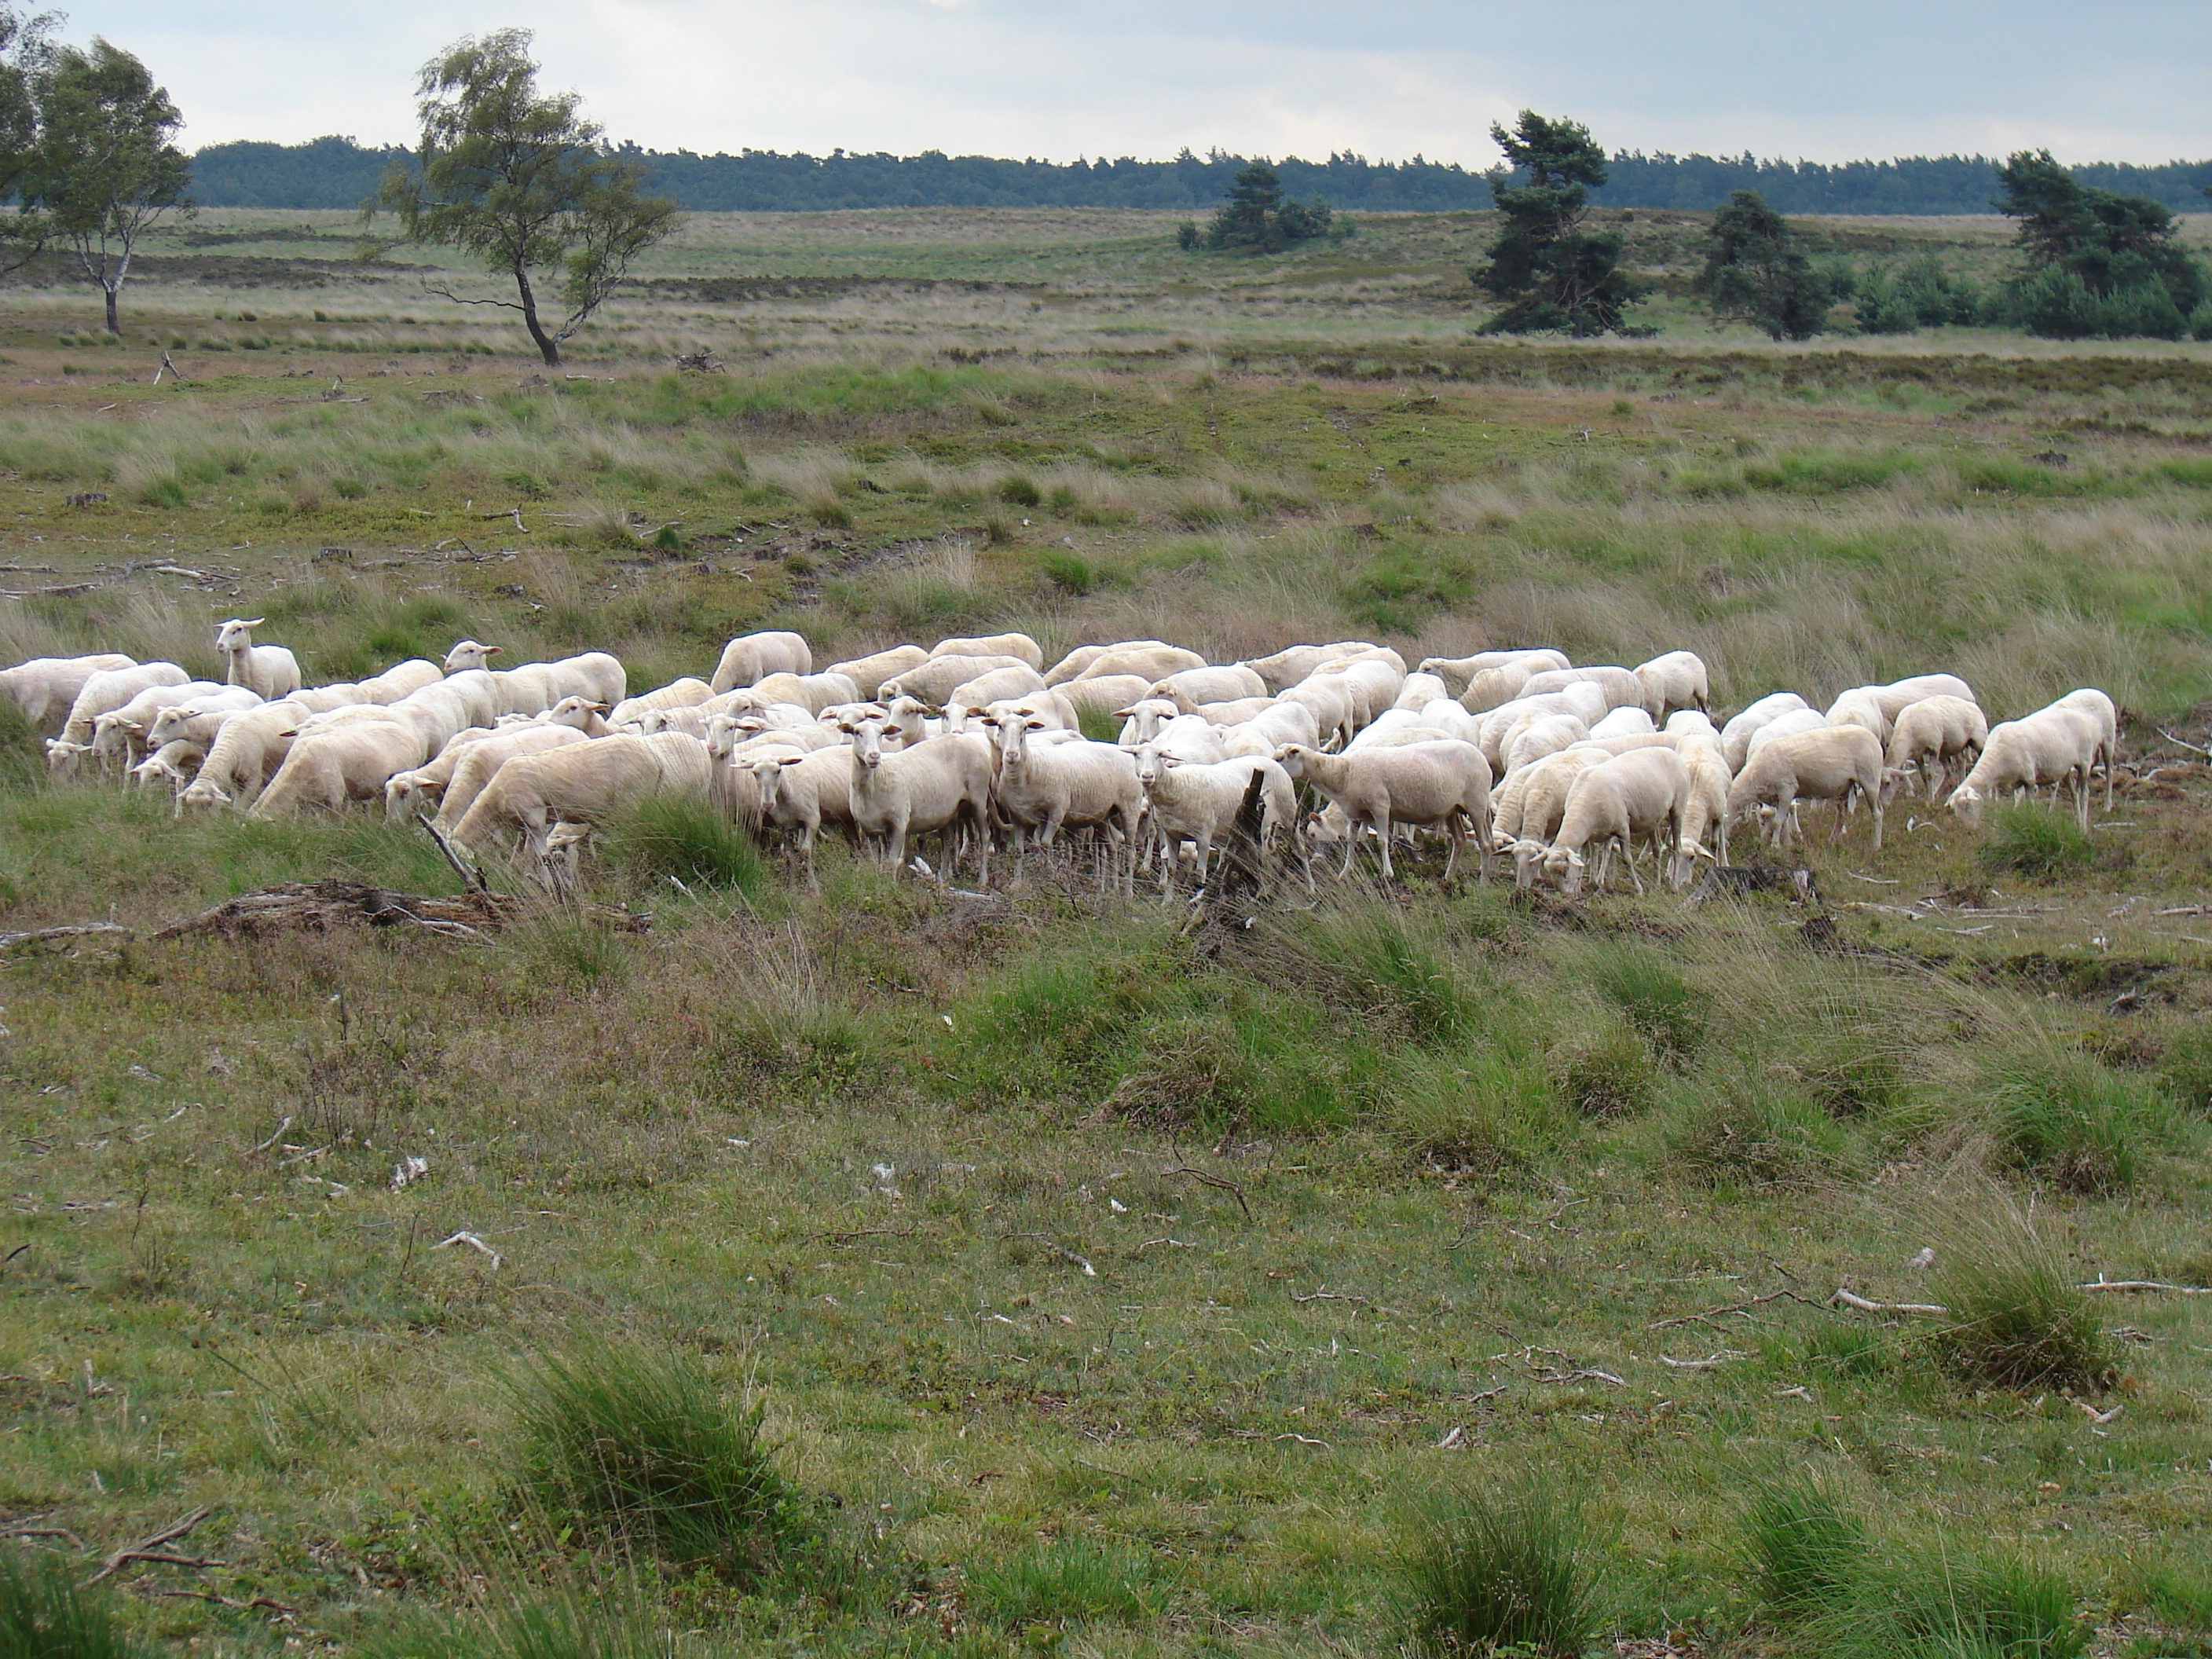
landscape, nature, field, herd, pasture, grazing, sheep, mammal, together, fauna, grassland, sheeps, goatherd, heideveld